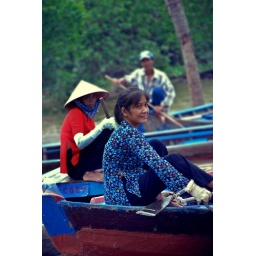
This lady with her small boat will take you to Unicorn island in Mekong river of Vietnam.